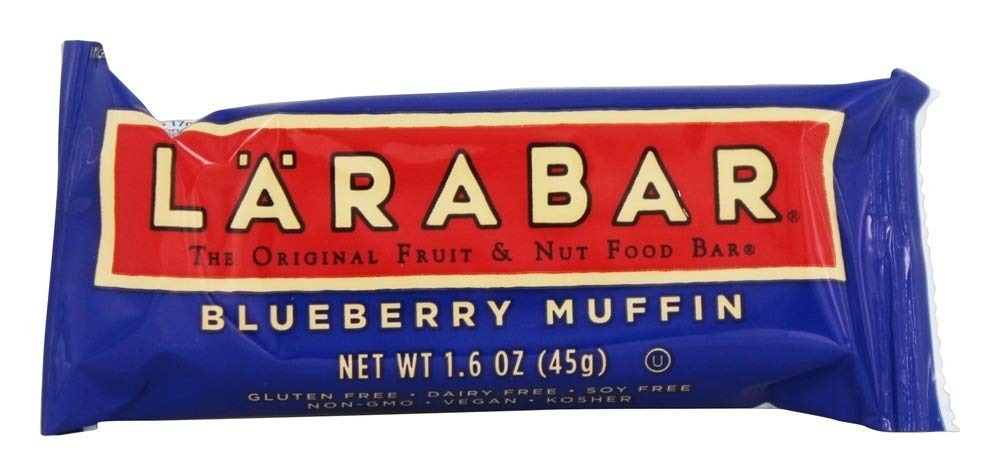
Item Name: Larabar Blueberry Muffin Bar, 1.6-Ounce (Pack of 8)
Bullet Point 1: Moist and chewy cookie
Bullet Point 2: Tastes like it's right out of the oven
Bullet Point 3: Labeled gluten free
Bullet Point 4: Contains 30 essential nutrients
Bullet Point 5: Good source of protein
Product Description: Larabar is a delicious blend of unsweetened fruits, nuts and spices, energy in its purest form. Made from 100% whole food, each flavor contains no more than six ingredients. Pure and simple, just as nature intended.
Value: 12.8
Unit: Ounce

Price: 2.7